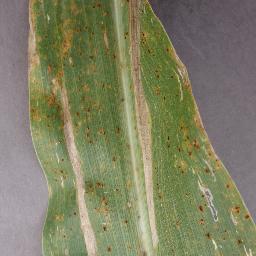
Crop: corn
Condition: (maize)_northern_blight